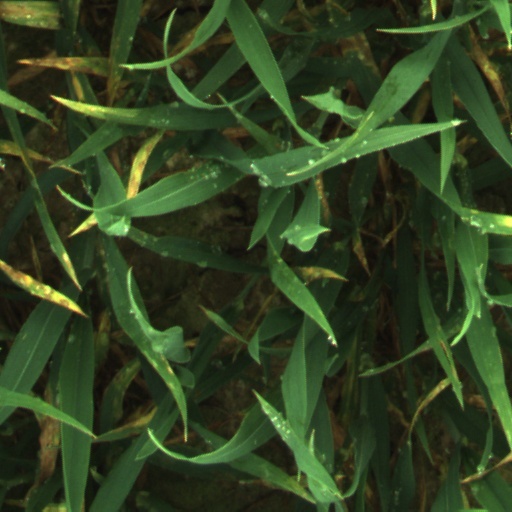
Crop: wheat